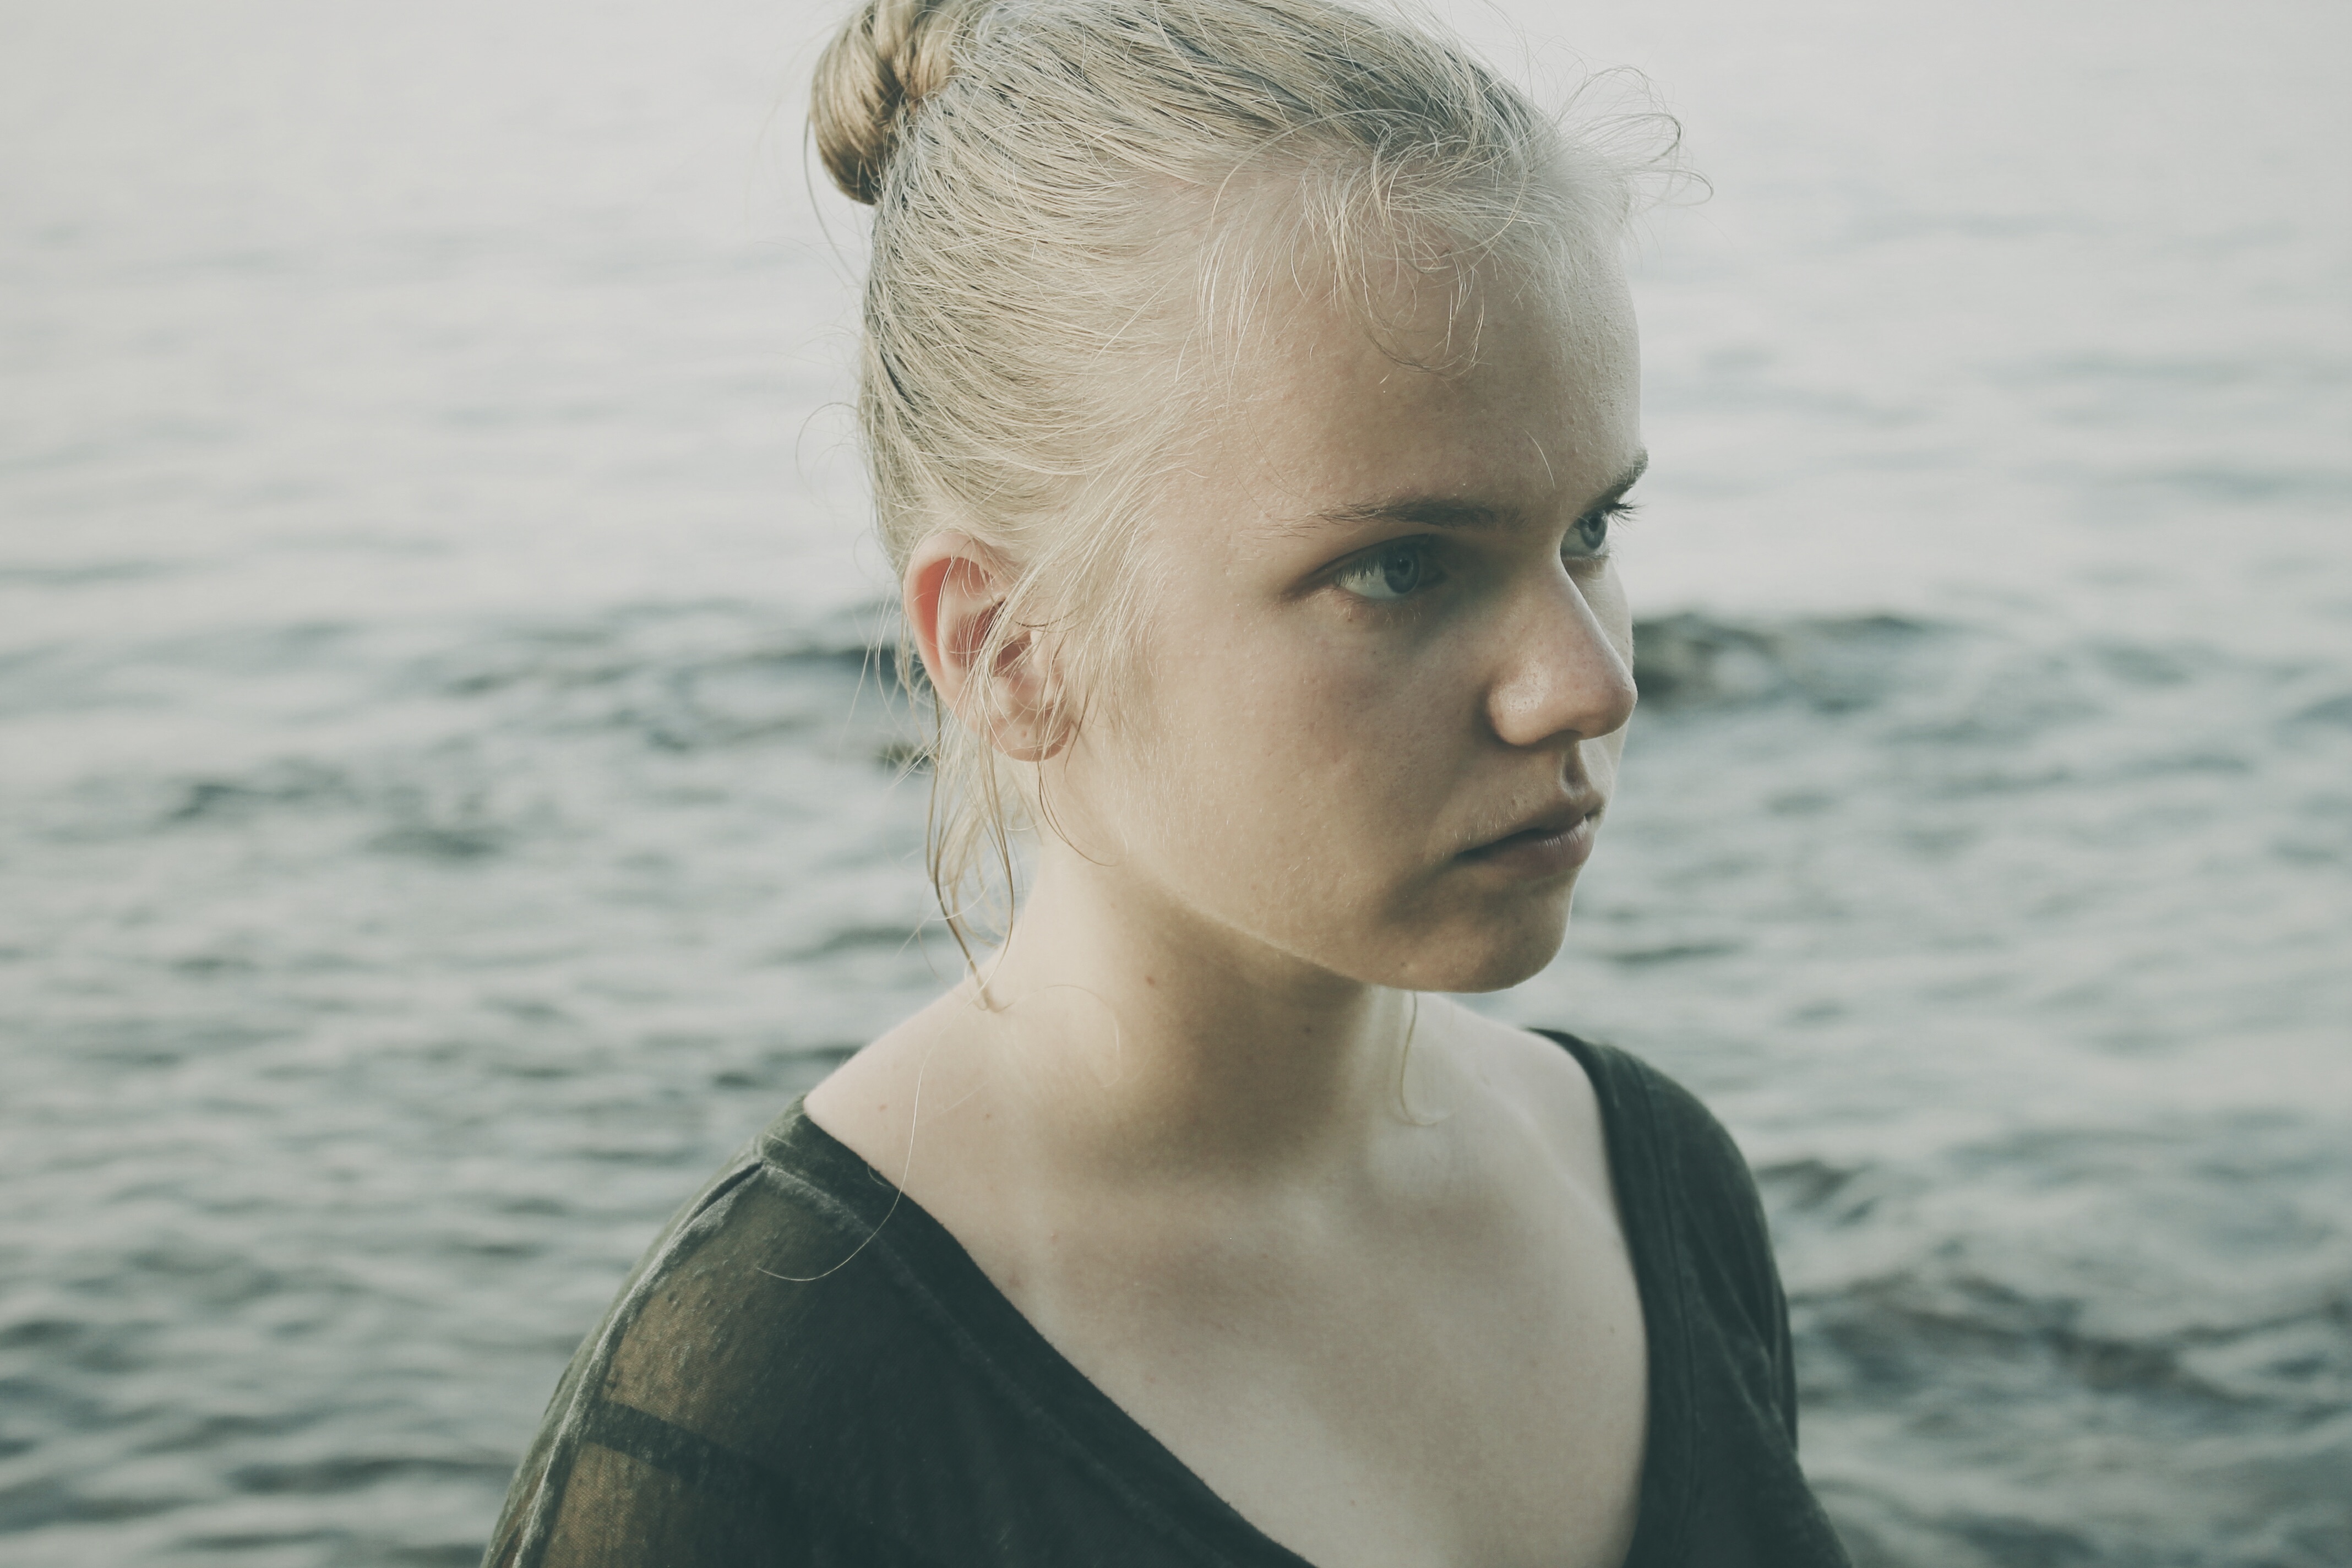
man, sea, person, woman, hair, male, portrait, model, hairstyle, dress, beauty, photo shoot